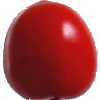
Label: Tomato 4